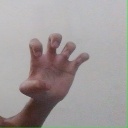
अक्षर: झ